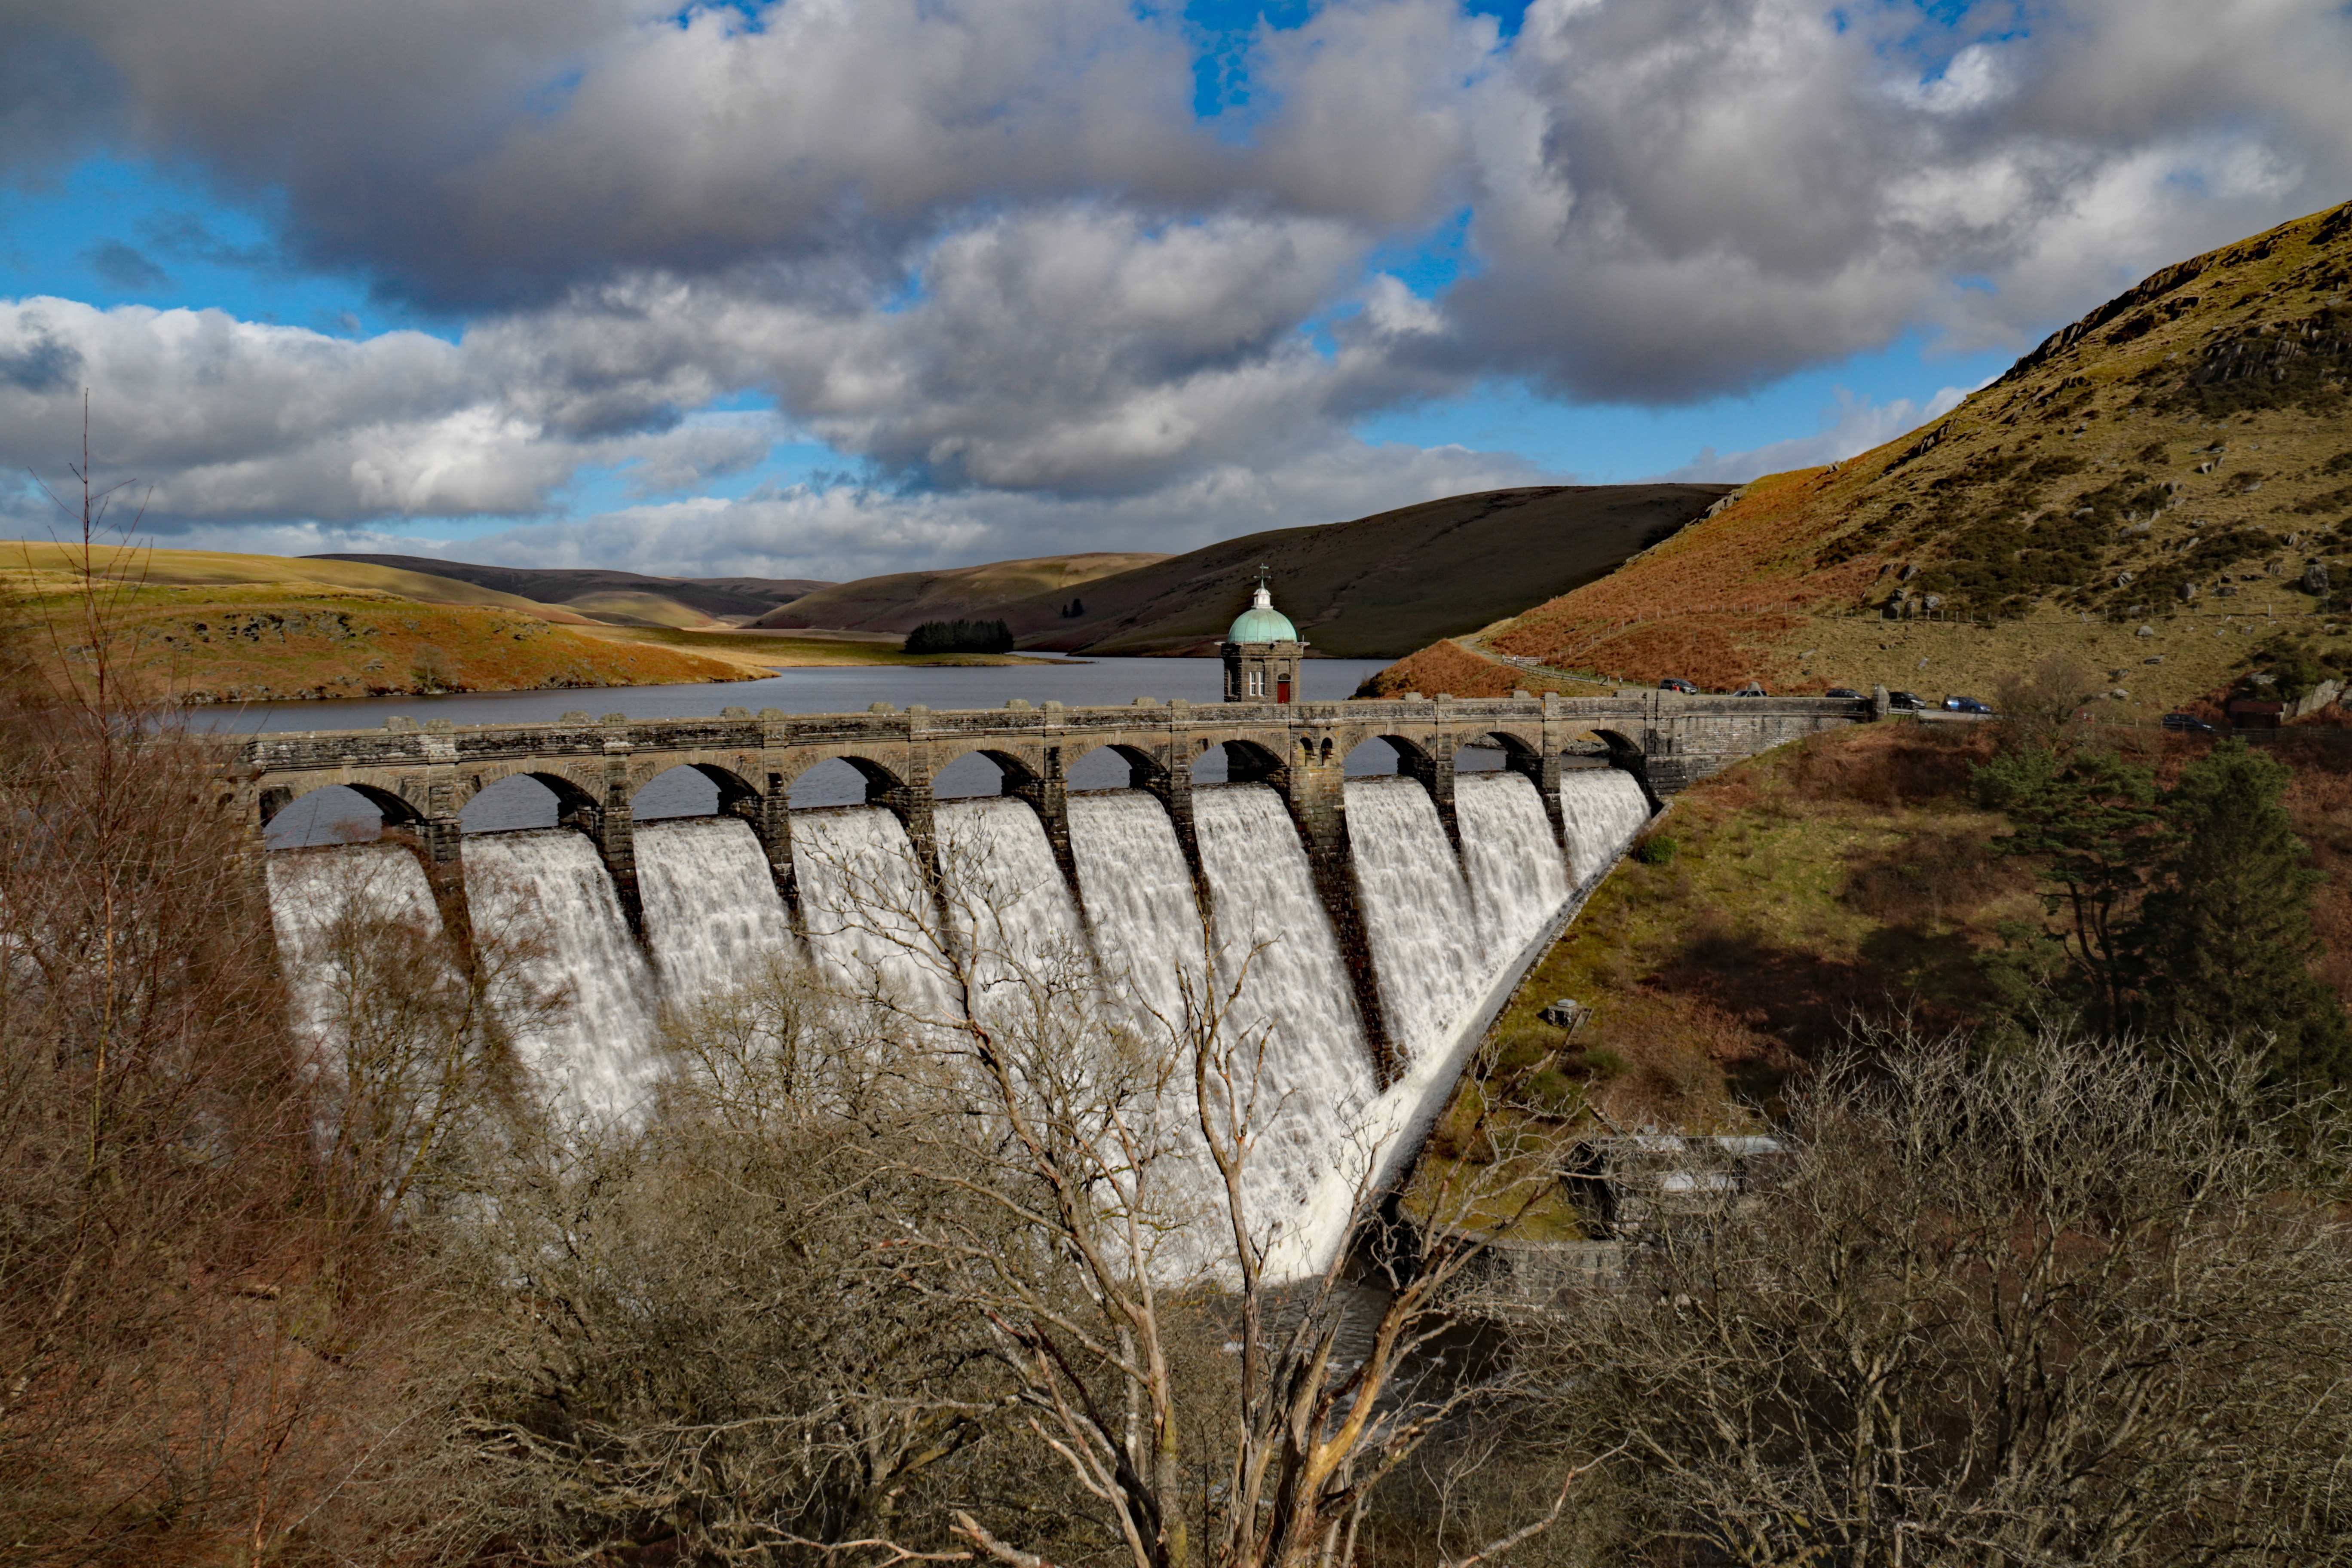
landscape, water, nature, wilderness, mountain, cloud, bridge, hill, dam, reservoir, uk, wales, infrastructure, loch, rural area, mountainous landforms, nonbuilding structure, elan valley, graig coch